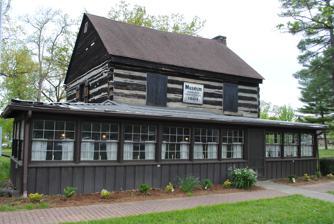
Building: Henry Cooper House
Country: United States of America
Year built: 1804
Historic house in West Virginia, United States United States historic place Henry Cooper House U.S. National Register of Historic Places Show map of West Virginia Show map of the United States Location Park Ave., Parkersburg, West Virginia Coordinates 39°16′18″N 81°31′48″W / 39.27167°N 81.53000°W / 39.27167; -81.53000 Area 1 acre (0.40 ha) Built 1804, 1910 Built by Henry Cooper Architectural style Log Cabin NRHP reference No. 86000828 Added to NRHP February 6, 1986 Henry Cooper House , also known as The Daughters of American Pioneers Museum and Cooper Cabin, is a historic home located at Parkersburg , Wood County, West Virginia . The log cabin was erected in Slate District, Wood County, in 1804, by Henry Cooper, and is believed to be the first two-story log cabin in Wood County. In August 1910, the City of Parkersburg purchased the structure for $400. After being dismantled, the house was rebuilt in the Park in September 1910.  In 1911, title was granted by the City Council to the Centennial Chapter - Daughters of American Pioneers. The cabin is open as a museum. It was listed on the National Register of Historic Places in 1986. See also National Register of Historic Places listings in Wood County, West Virginia References